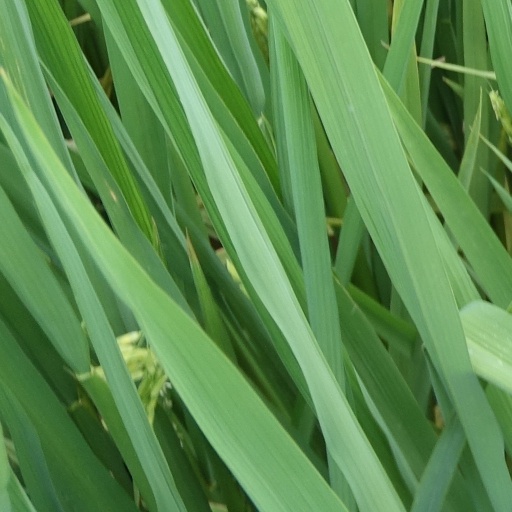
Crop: rice